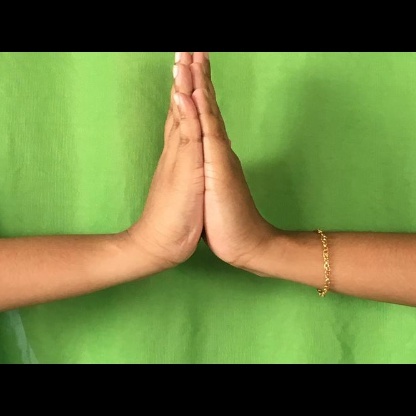
Mudra: Anjali